Sam Ehlinger

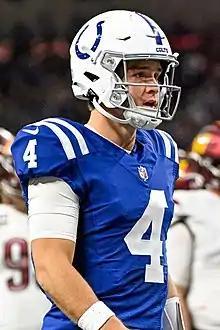
Ehlinger with the Indianapolis Colts in 2022

Samuel George Ehlinger (born September 30, 1998) is an American professional football quarterback for the Denver Broncos of the National Football League (NFL). He played college football for the Texas Longhorns, where he led the team to the 2018 Big 12 Championship Game and two bowl games. He was selected by the Indianapolis Colts in the sixth round of the 2021 NFL draft.